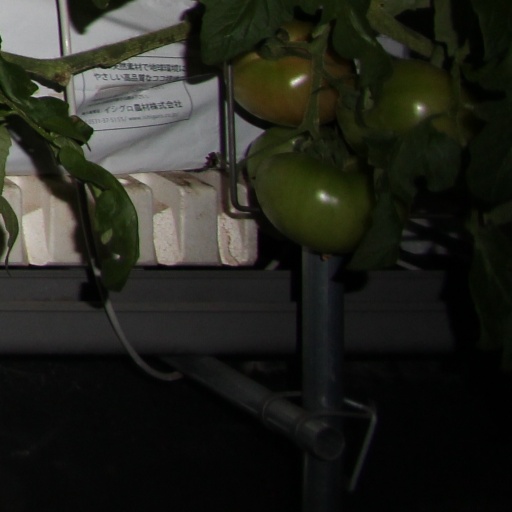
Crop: tomato